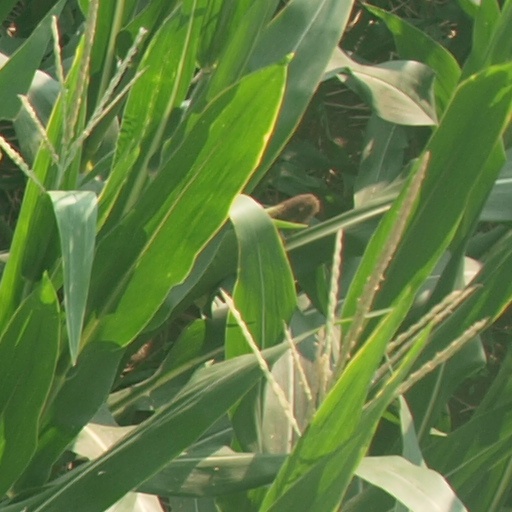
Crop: maize; corn